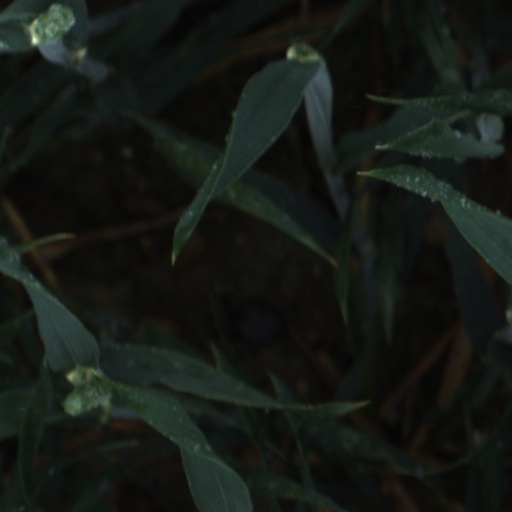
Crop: wheat